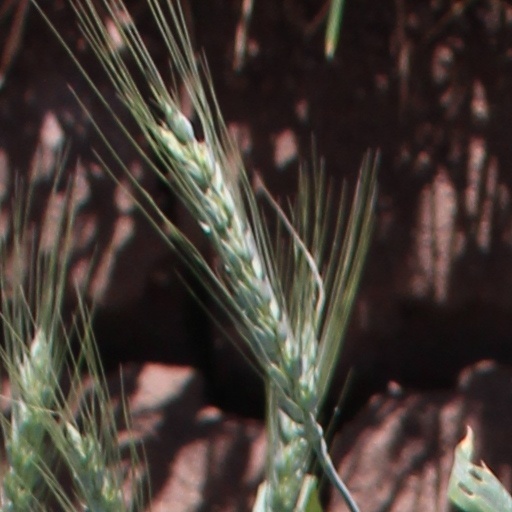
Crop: wheat